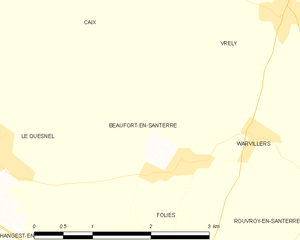
Carte des communes françaises Beaufort-en-Santerre